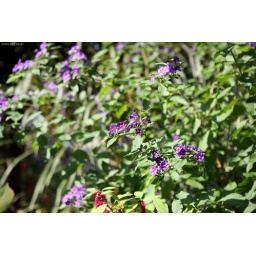
September 2009 Dep 93 Seine St Denis : Few flowers under my windows near the car park...